Lea Gabrielle

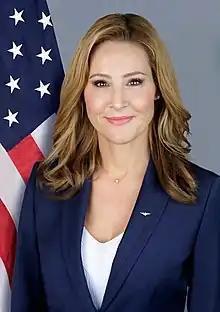

Lea Gabrielle is a former U.S. Diplomat who served as the Special Envoy and Coordinator of the Global Engagement Center at the U.S. Department of State from 2019-2021. She formerly served in the United States Navy for twelve years as a combat naval aviator and intelligence officer. As a civilian, she worked as a journalist and correspondent for the Fox News Channel and NBC News. In 2024 she was named vice president and general manager for the Mount Snow ski resort.